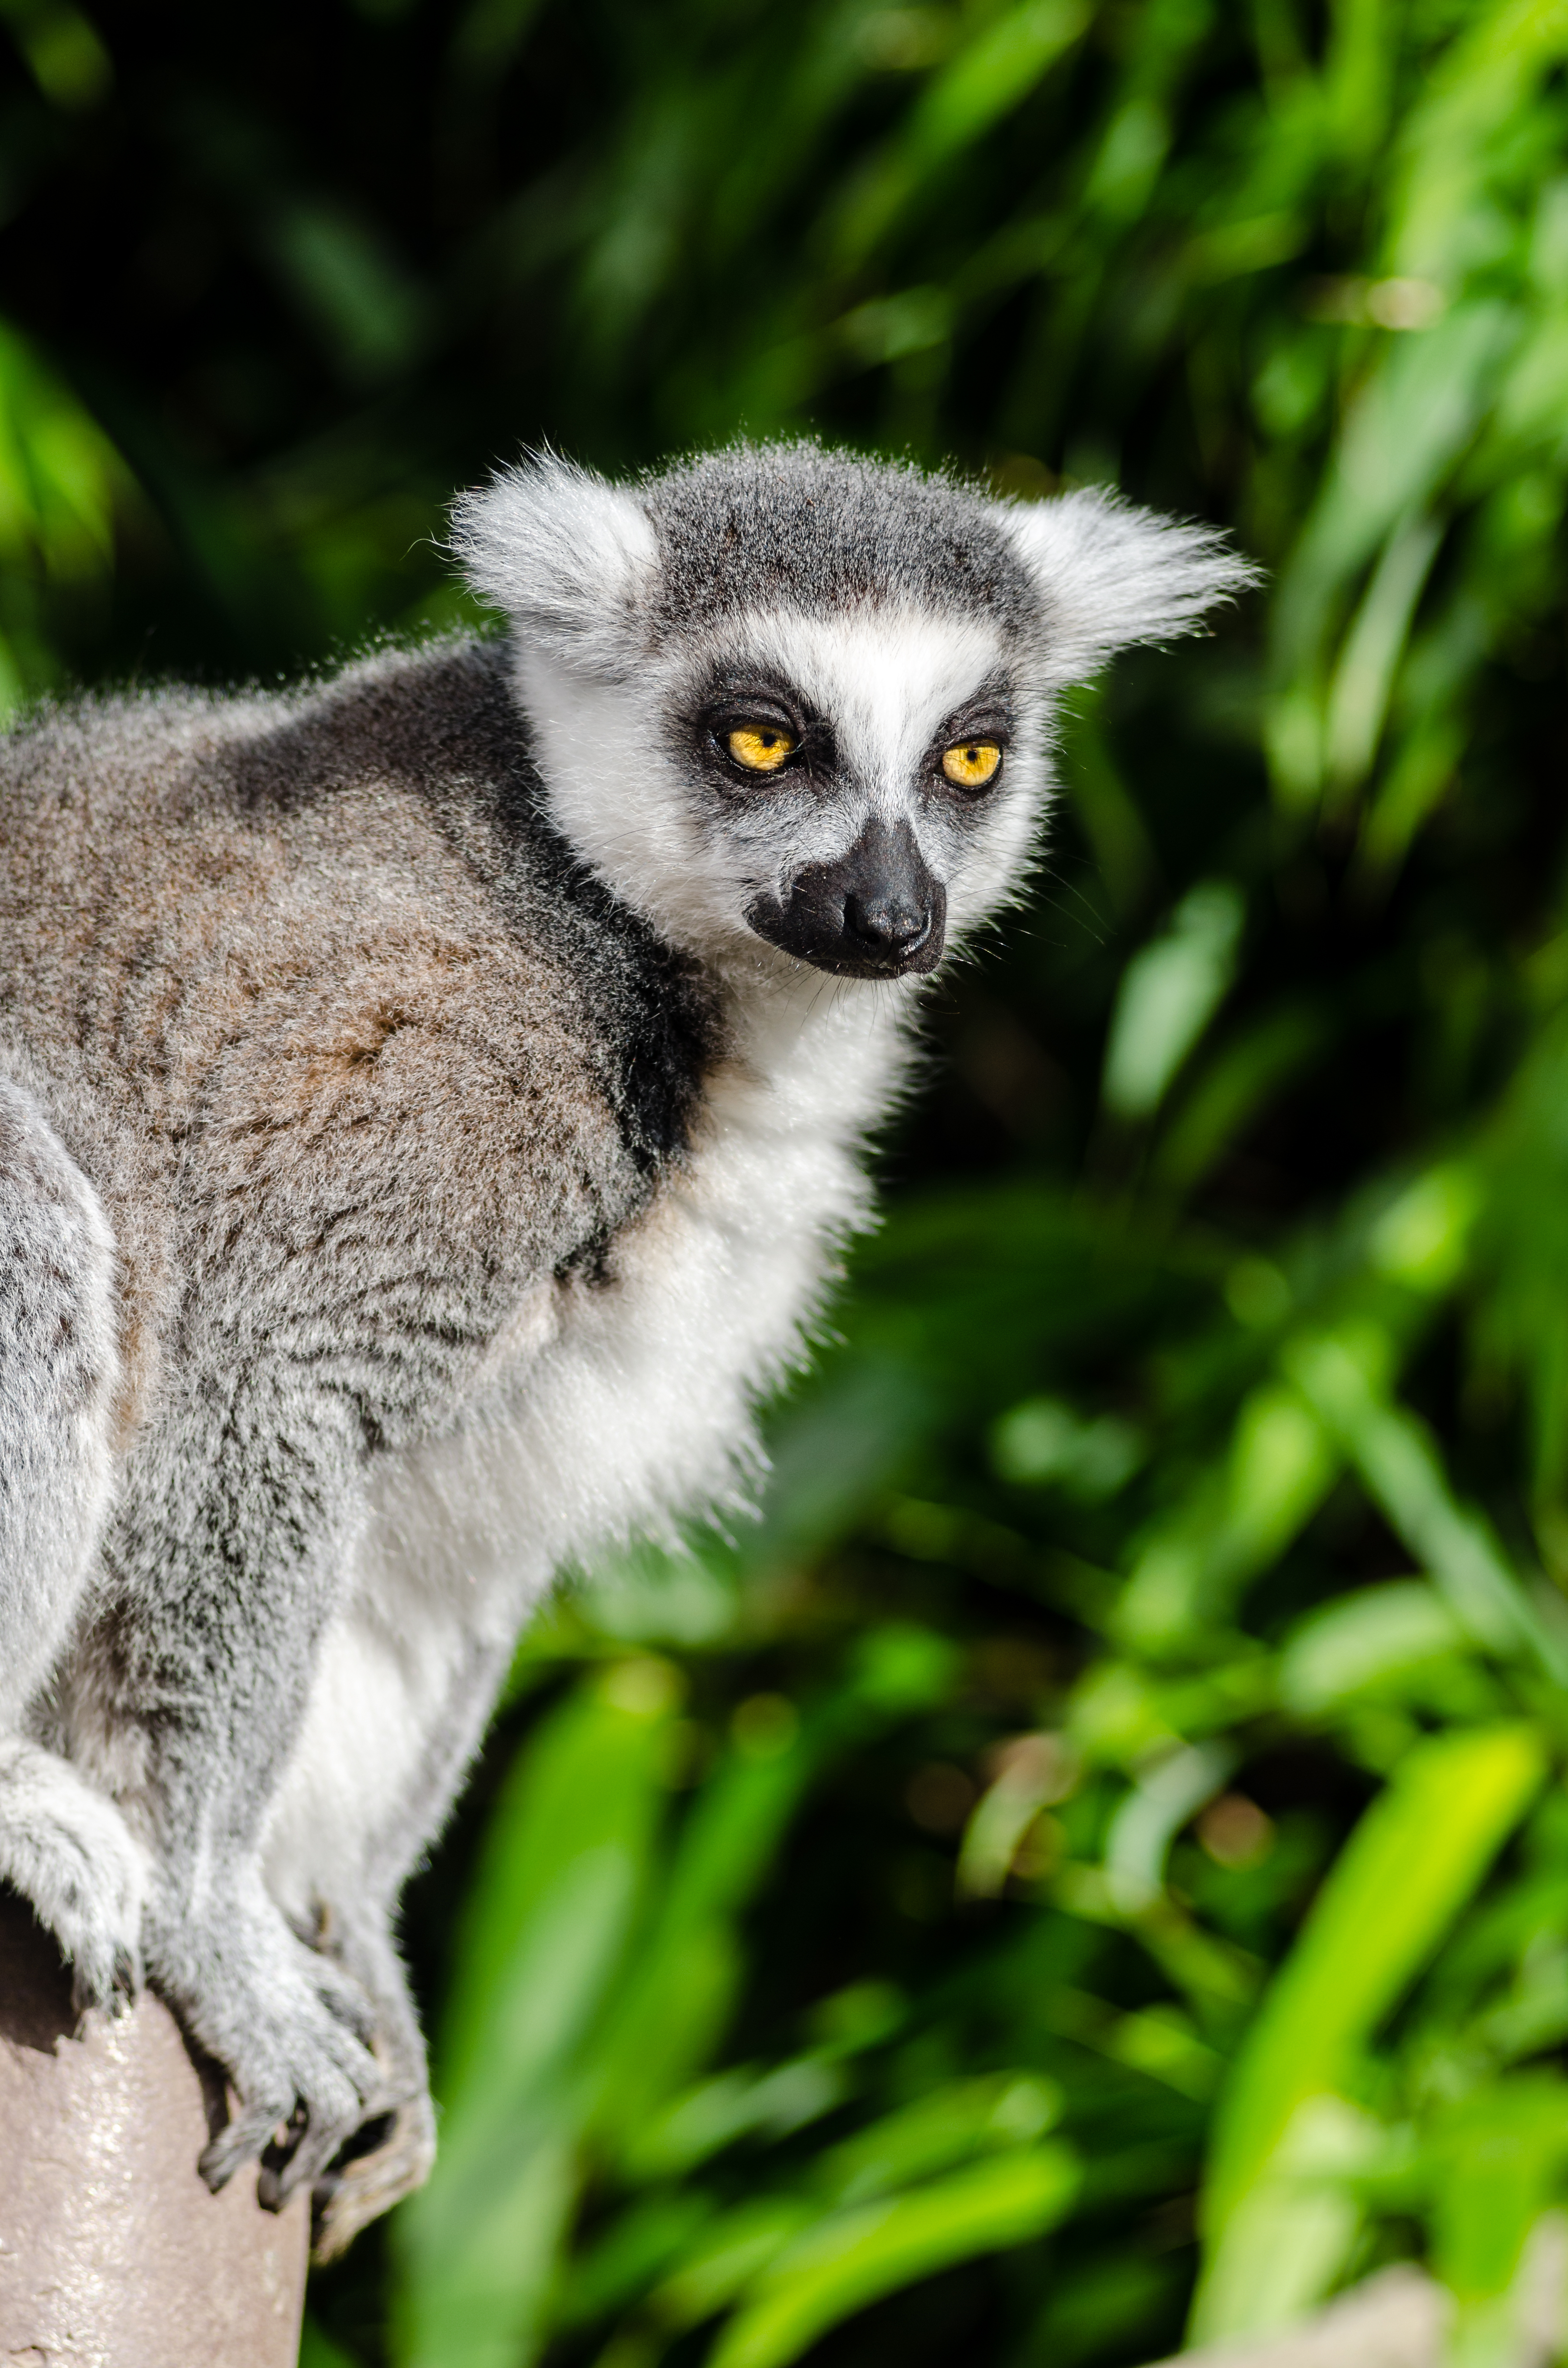
tree, bokeh, ring, feet, animal, cute, wildlife, zoo, fur, mammal, nikon, fauna, primate, eyes, hands, animals, madagascar, vertebrate, tier, ss, fell, augen, grn, baum, adorable, lemur, d7000, niedlich, tailed, catta, katta, tierpart, hnde, fse, madagaskar